War of Brothers

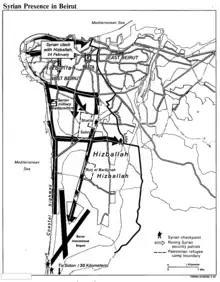
Map of Hezbollah and Syrian control of Beirut in 1987.

Hezbollah originally devoted itself to overthrowing the Lebanese government and establishing a Faqihi Islamic Republic in the image of Iran and resisting the presence of Israeli troops and the Multinational Force in Lebanon (MNF) in the country, as illustrated later by the "Open Letter", a constitutional document which it released in February 1985. The organization is widely credited with a series of attacks sponsored by Iran in the early 1980s, not long after which the MNF ceased to exist. Such incidents include the 1983 suicide bombings in Beirut which struck separate buildings housing MNF troops, killing 241 American soldiers and 58 French paratroopers. The movement also engaged in a series of kidnappings of foreigners and assassinations of politicians throughout the civil war. Given the criticism Syria has received for its links to Hezbollah, the latter's tactics were badly received by both the Syrian government and Amal, who had been working toward achieving favorable perception by world media and the United States. Hafez al-Assad, Syria's president, warned that he would expel the IRGC from Lebanon following Hezbollah's kidnapping of David S. Dodge, the acting president of the American University of Beirut. Amal's leader, Nabih Berri, became the target of multiple Iranian-backed assassination attempts perpetrated by Hezbollah and other pro-Khomeini elements in Lebanon. Assad's threat to the IRGC was materialized when he expelled 300 of its recruits from Baalbek following a complaint by Berri to the Syrian government over the attempts on his life. The hijacking of TWA Flight 847 from Athens to Rome in 1985 by Hezbollah, which was forced to land in the Amal-controlled Beirut International Airport, initially embarrassed Berri and Syria, and further added to the tension between the Syrian and Iranian camps. Hezbollah opposed the Syrian-brokered Tripartite Accord later that year, and supported the PLO during the War of the Camps, which was launched by Amal, with Syrian support, in order to curb the resurgence of Yasser Arafat's PLO in Lebanon. Hezbollah considered this sort of inter-Muslim fighting a distraction from the resistance to Israel, and Iran was keen to lift Amal's siege on the Palestinian camps, publicly denouncing its actions as beneficial to the Israelis, against whom it sought to create a Shiite-Palestinian coalition.